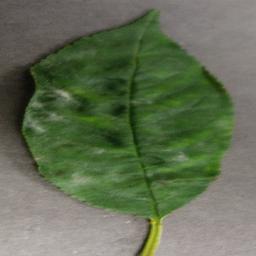
Label: Cherry___Powdery_mildew